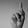
ASL letter: K